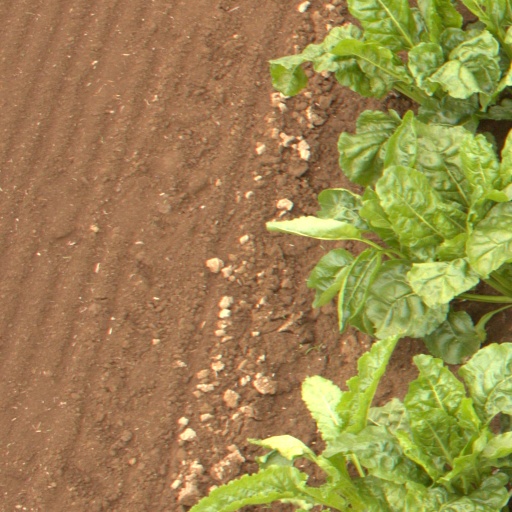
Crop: sugar beet